Åmmeberg

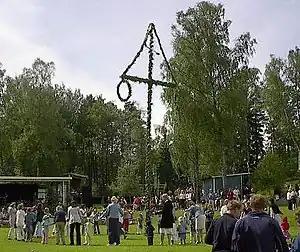
Dance around the maypole during the Midsummer celebration, in Åmmeberg, Sweden.

Åmmeberg is a locality situated in Askersund Municipality, Örebro County, Sweden with 590 inhabitants in 2010. It is situated at an estuary by a fjord of lake Vättern. It existed as early as the 12th century and had a mill owned by the convent in Riseberga. It was the regional centre of trade until the founding of Askersund.